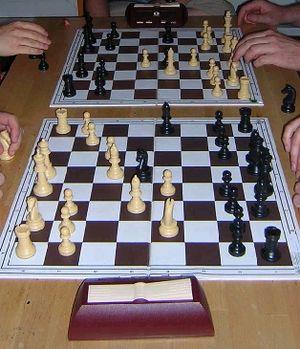
Le blitz à quatre ou double blitz est une variante du jeu d'échecs populaire aussi connue sous de nombreuses autres appellations en anglais.